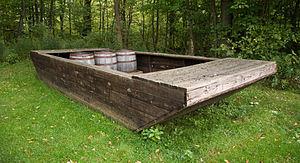
Le parc d'État d’Oil Creek, d’une superficie de 2 530 ha, se trouve dans le Comté de Venango en Pennsylvanie. Le musée du forage Drake, qui fut le premier forage pétrolier rentable des États-Unis, se trouve en lisière de ce parc. Le site longe la rivière d’Oil Creek, un affluent de l’Allegheny qui sépare Titusville d’Oil City, le long de la Route 8. Quoique le ruisseau soit la seule véritable attraction du parc, on peut y voir les vestiges de la première ville champignon de l'âge d'or du pétrole et de la proto-industrie des hydrocarbures en Pennsylvanie. Le musée abrite également plusieurs tableaux, un train touristique et des circuits destinés à sensibiliser les visiteurs à l'histoire de l'industrie des pétroles.